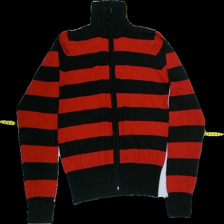
View: front
Type: Sweater
Category: Ladies
Brand: Tutti Frutti
Colors: Black, Red
Material: 70%acrylic 30%polyamide
Pattern: Striped
Cut: Regular, Turtle neck
Size: M
Season: Autumn
Price range: 50-100
Recommended usage: Export